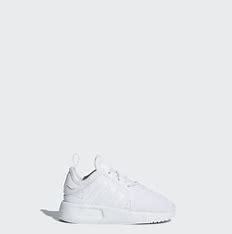
Brand: Adidas
Model: _plr